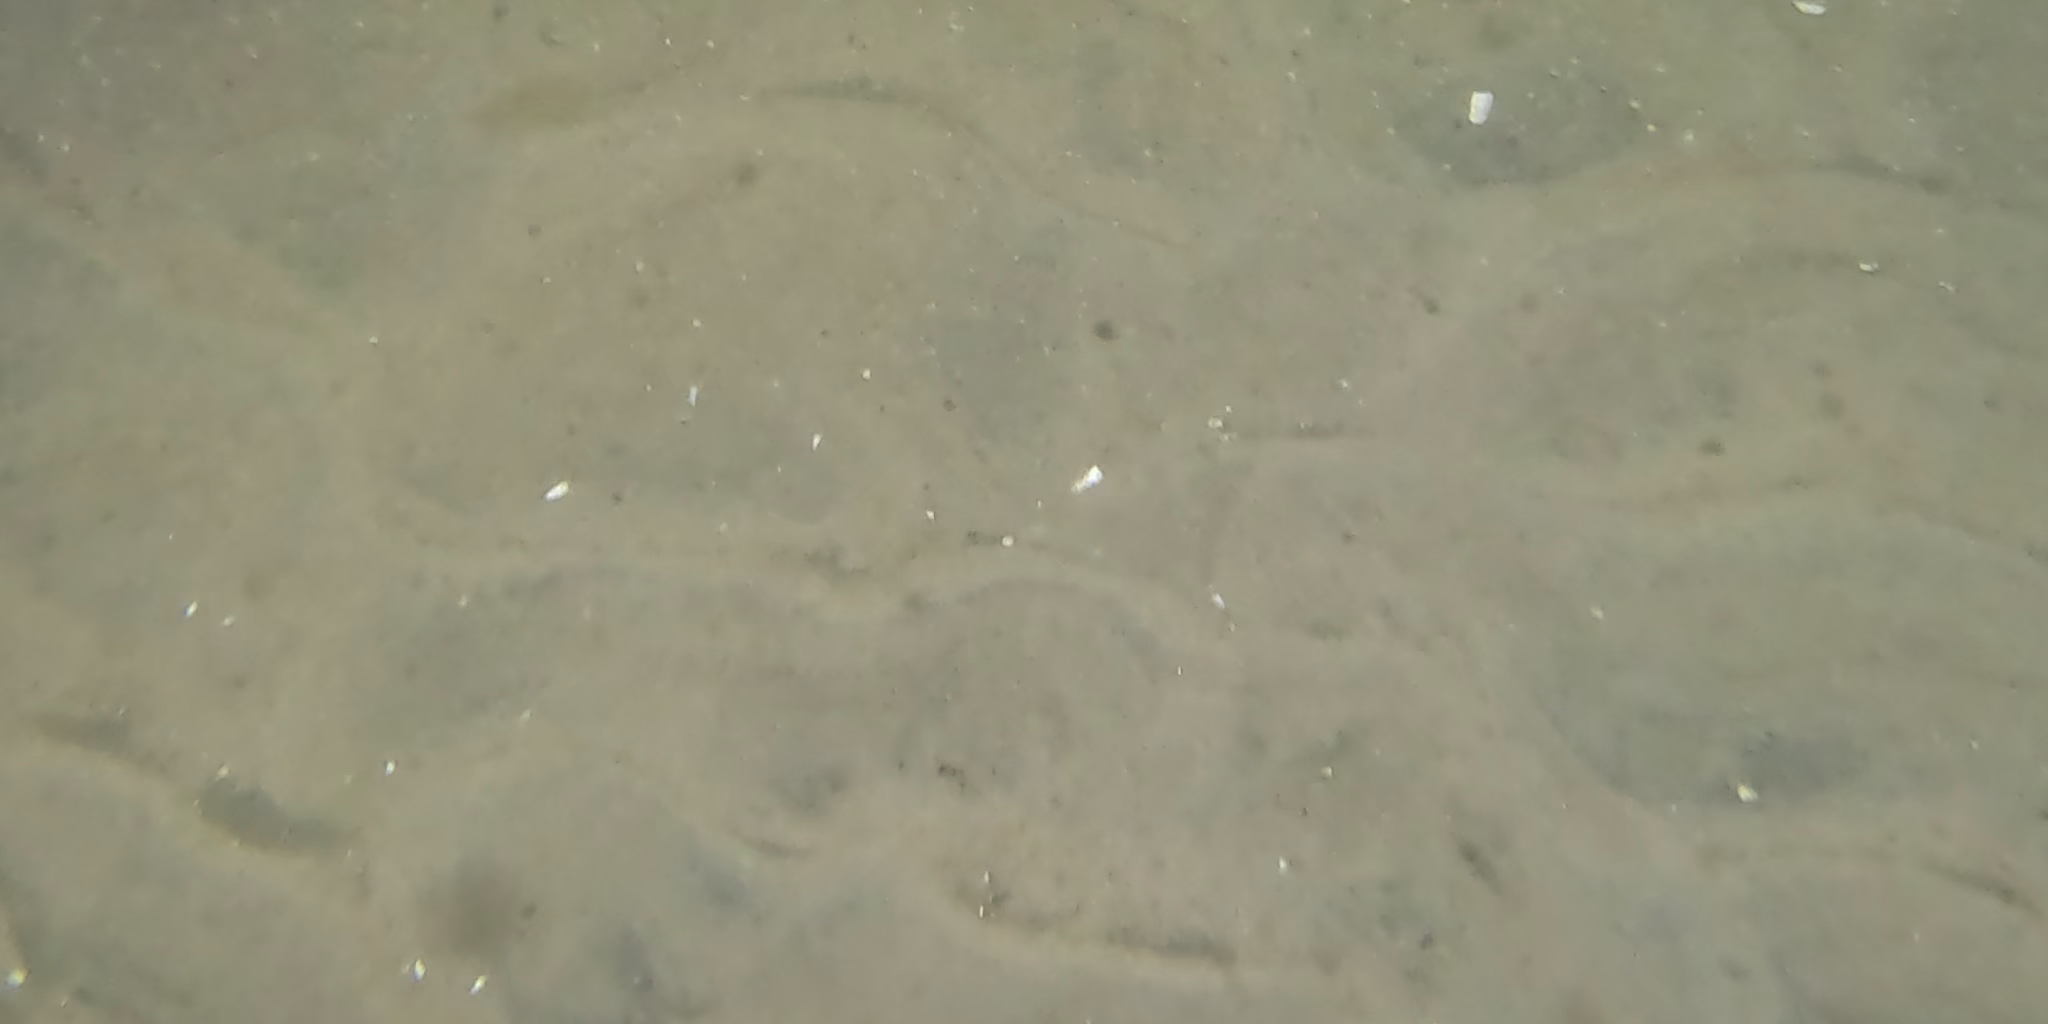
Seabed habitat: sand